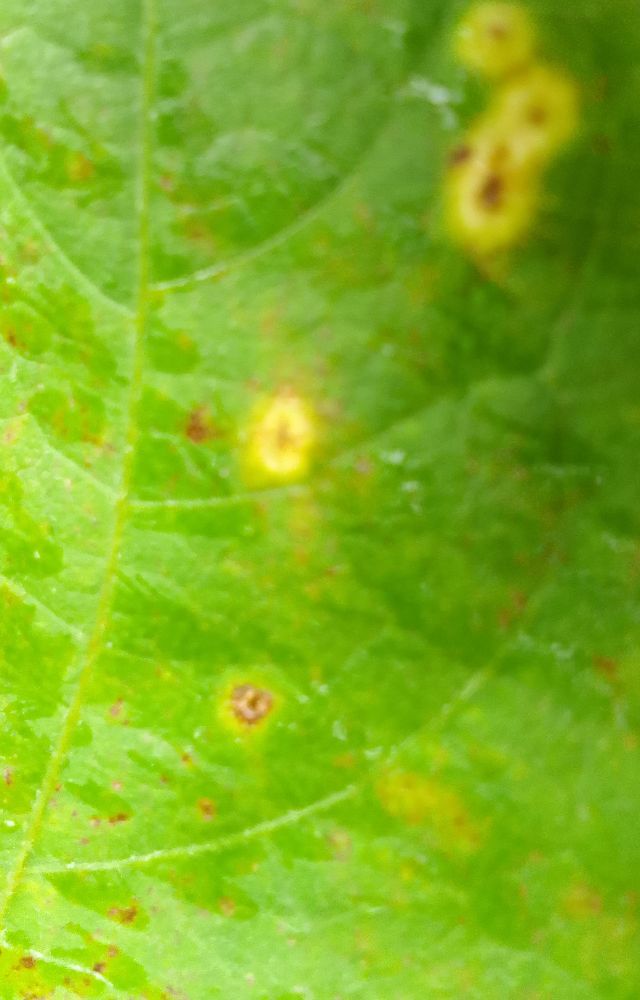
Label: rust